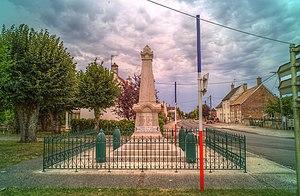
Monument aux morts, Chamblanc (Côte d'Or, Bourgogne, France) Català: Monument als soldats morts durant la Primera i la Segona Guerra Mondial, (Costa d'Or, Borgonya, França)x Español: Monumento a los soldados muertos durante la Primera y la Segunda Guerra Mundial, Chamblanc (Côte d'Or, Borgoña, Francia) &#x20